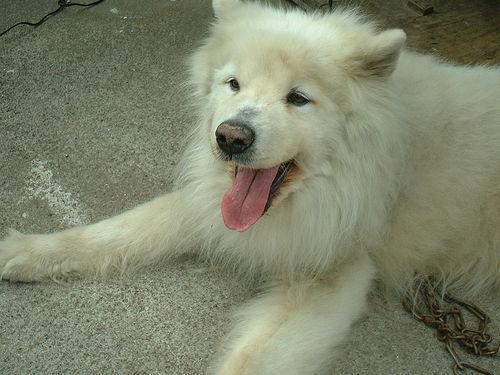
Samoyed